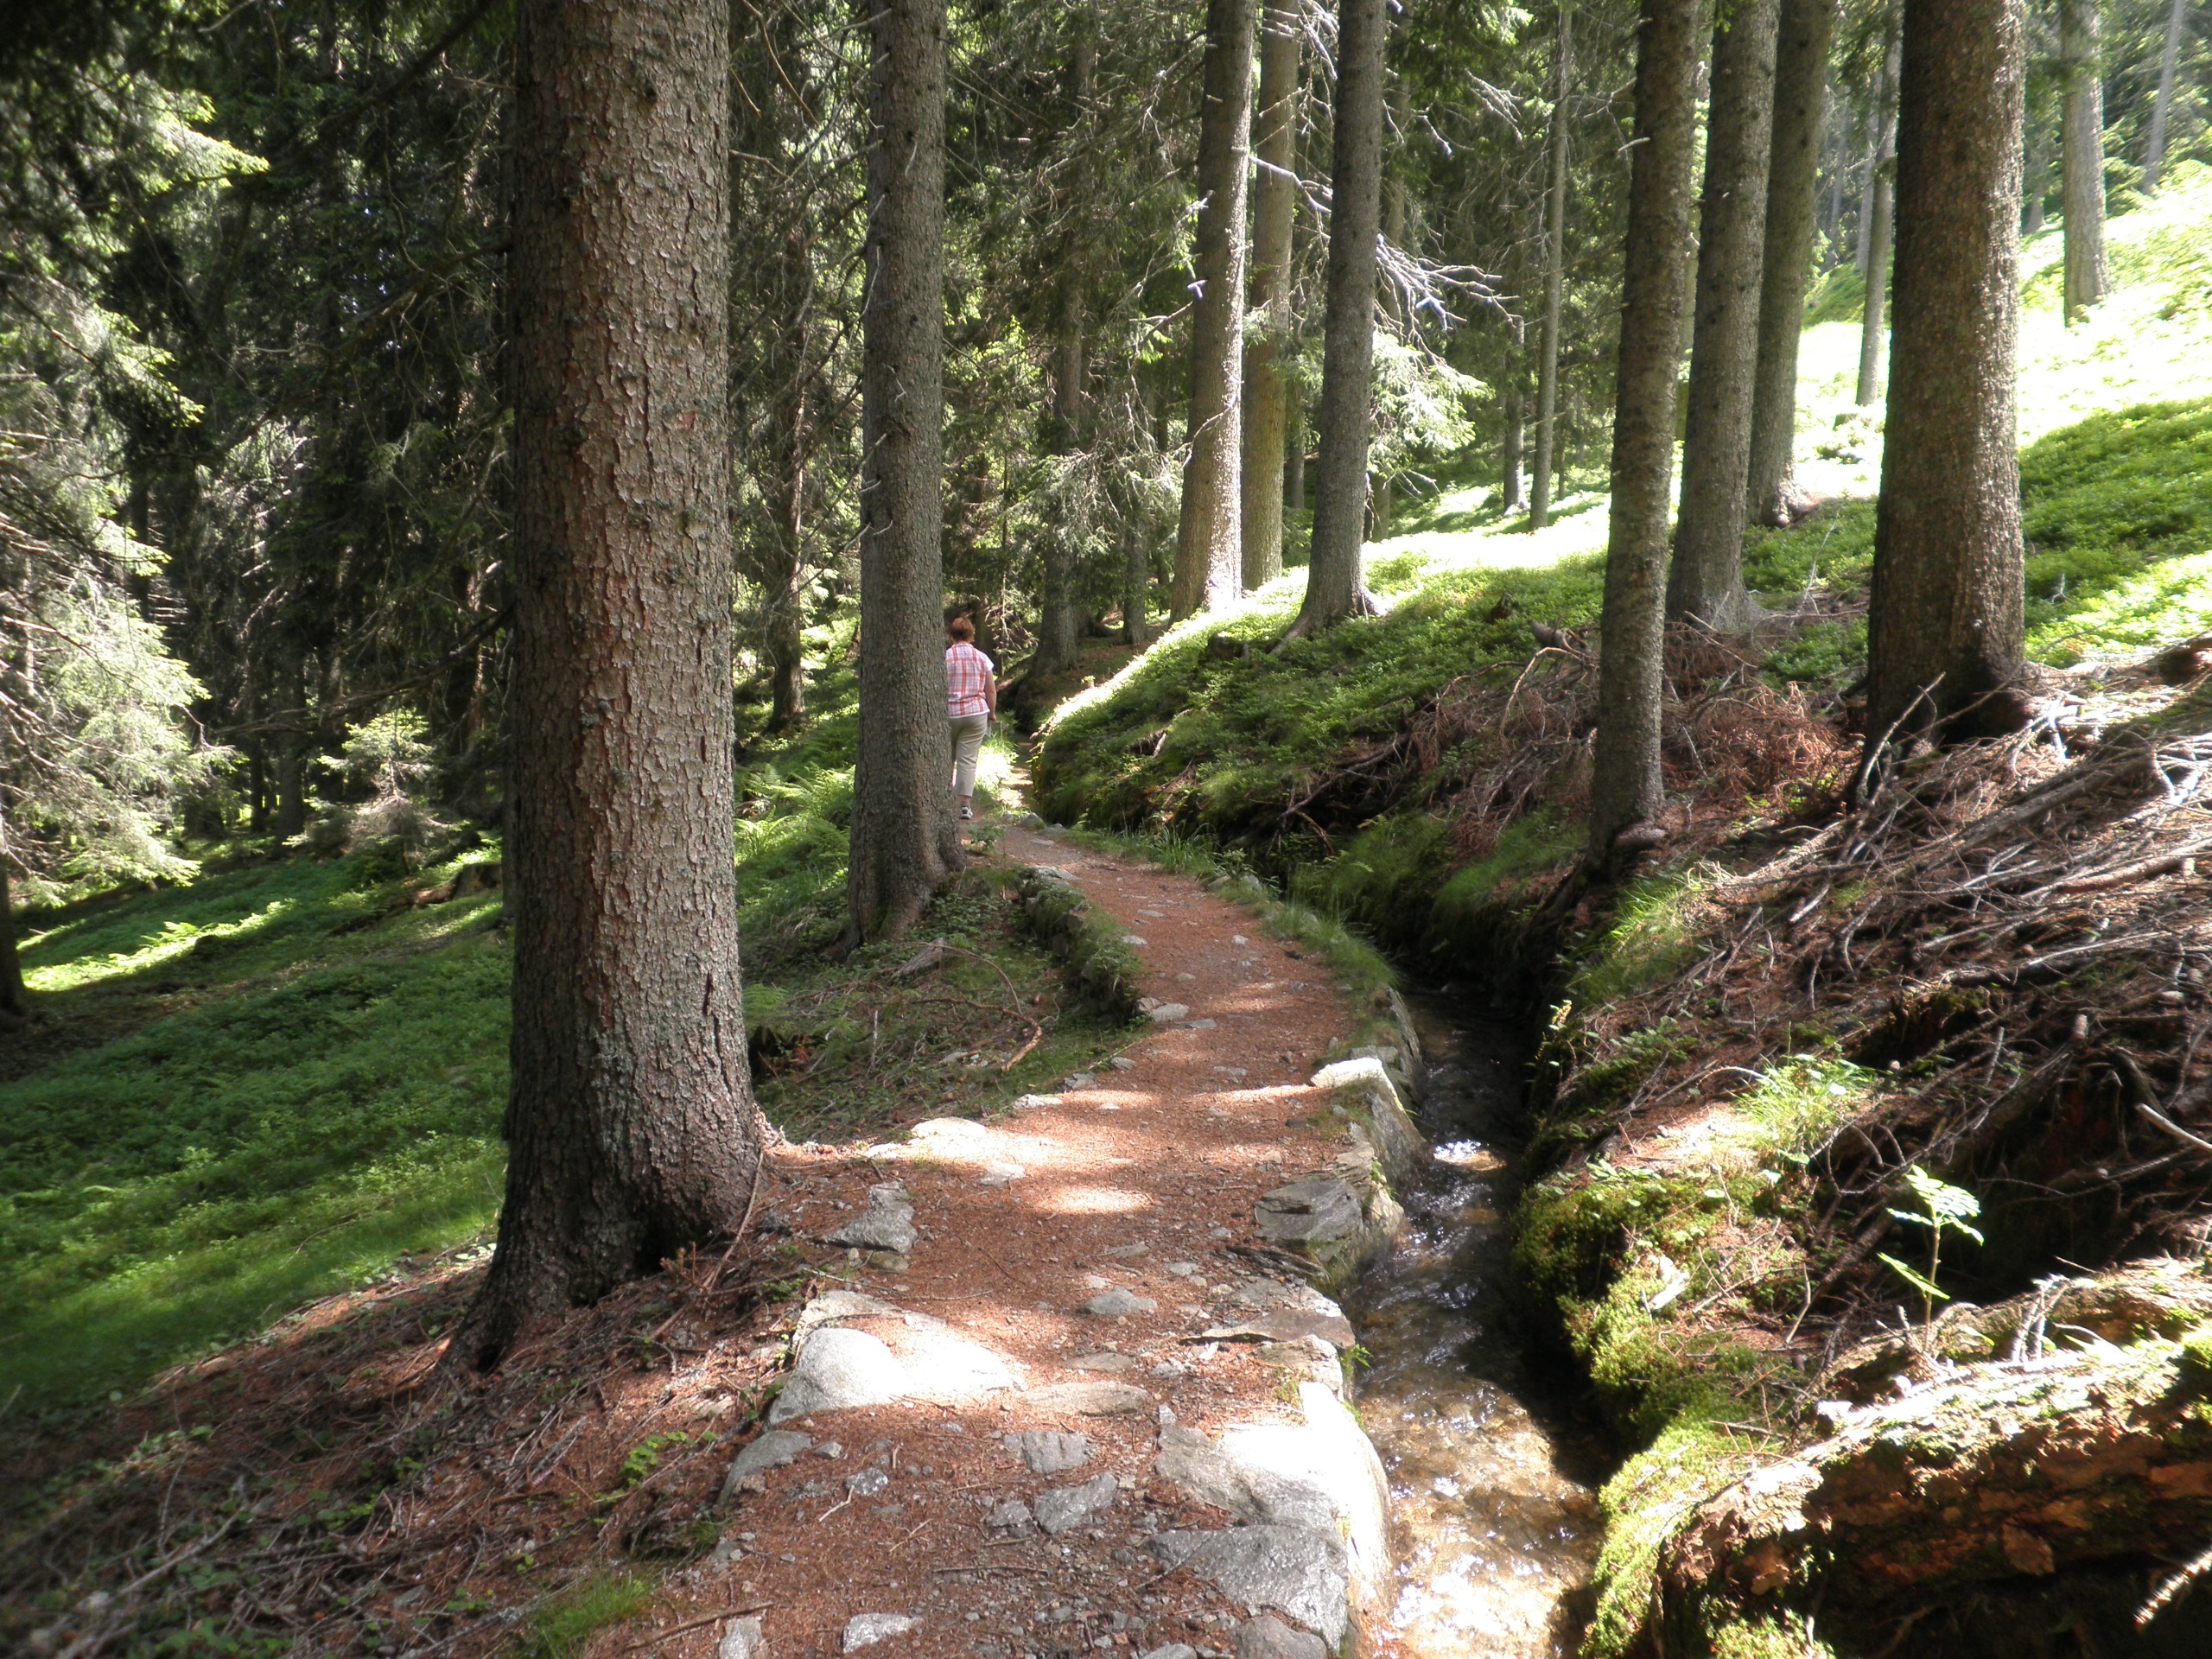
landscape, tree, nature, forest, wilderness, trail, stream, ridge, ravine, woodland, bach, habitat, away, ecosystem, south tyrol, state park, biome, old growth forest, natural environment, woody plant, temperate broadleaf and mixed forest, temperate coniferous forest